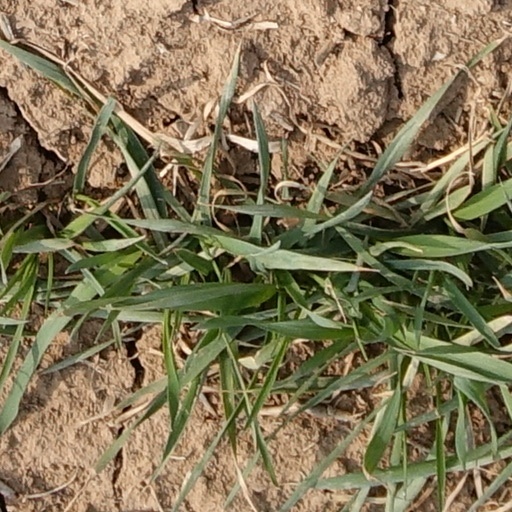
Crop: wheat